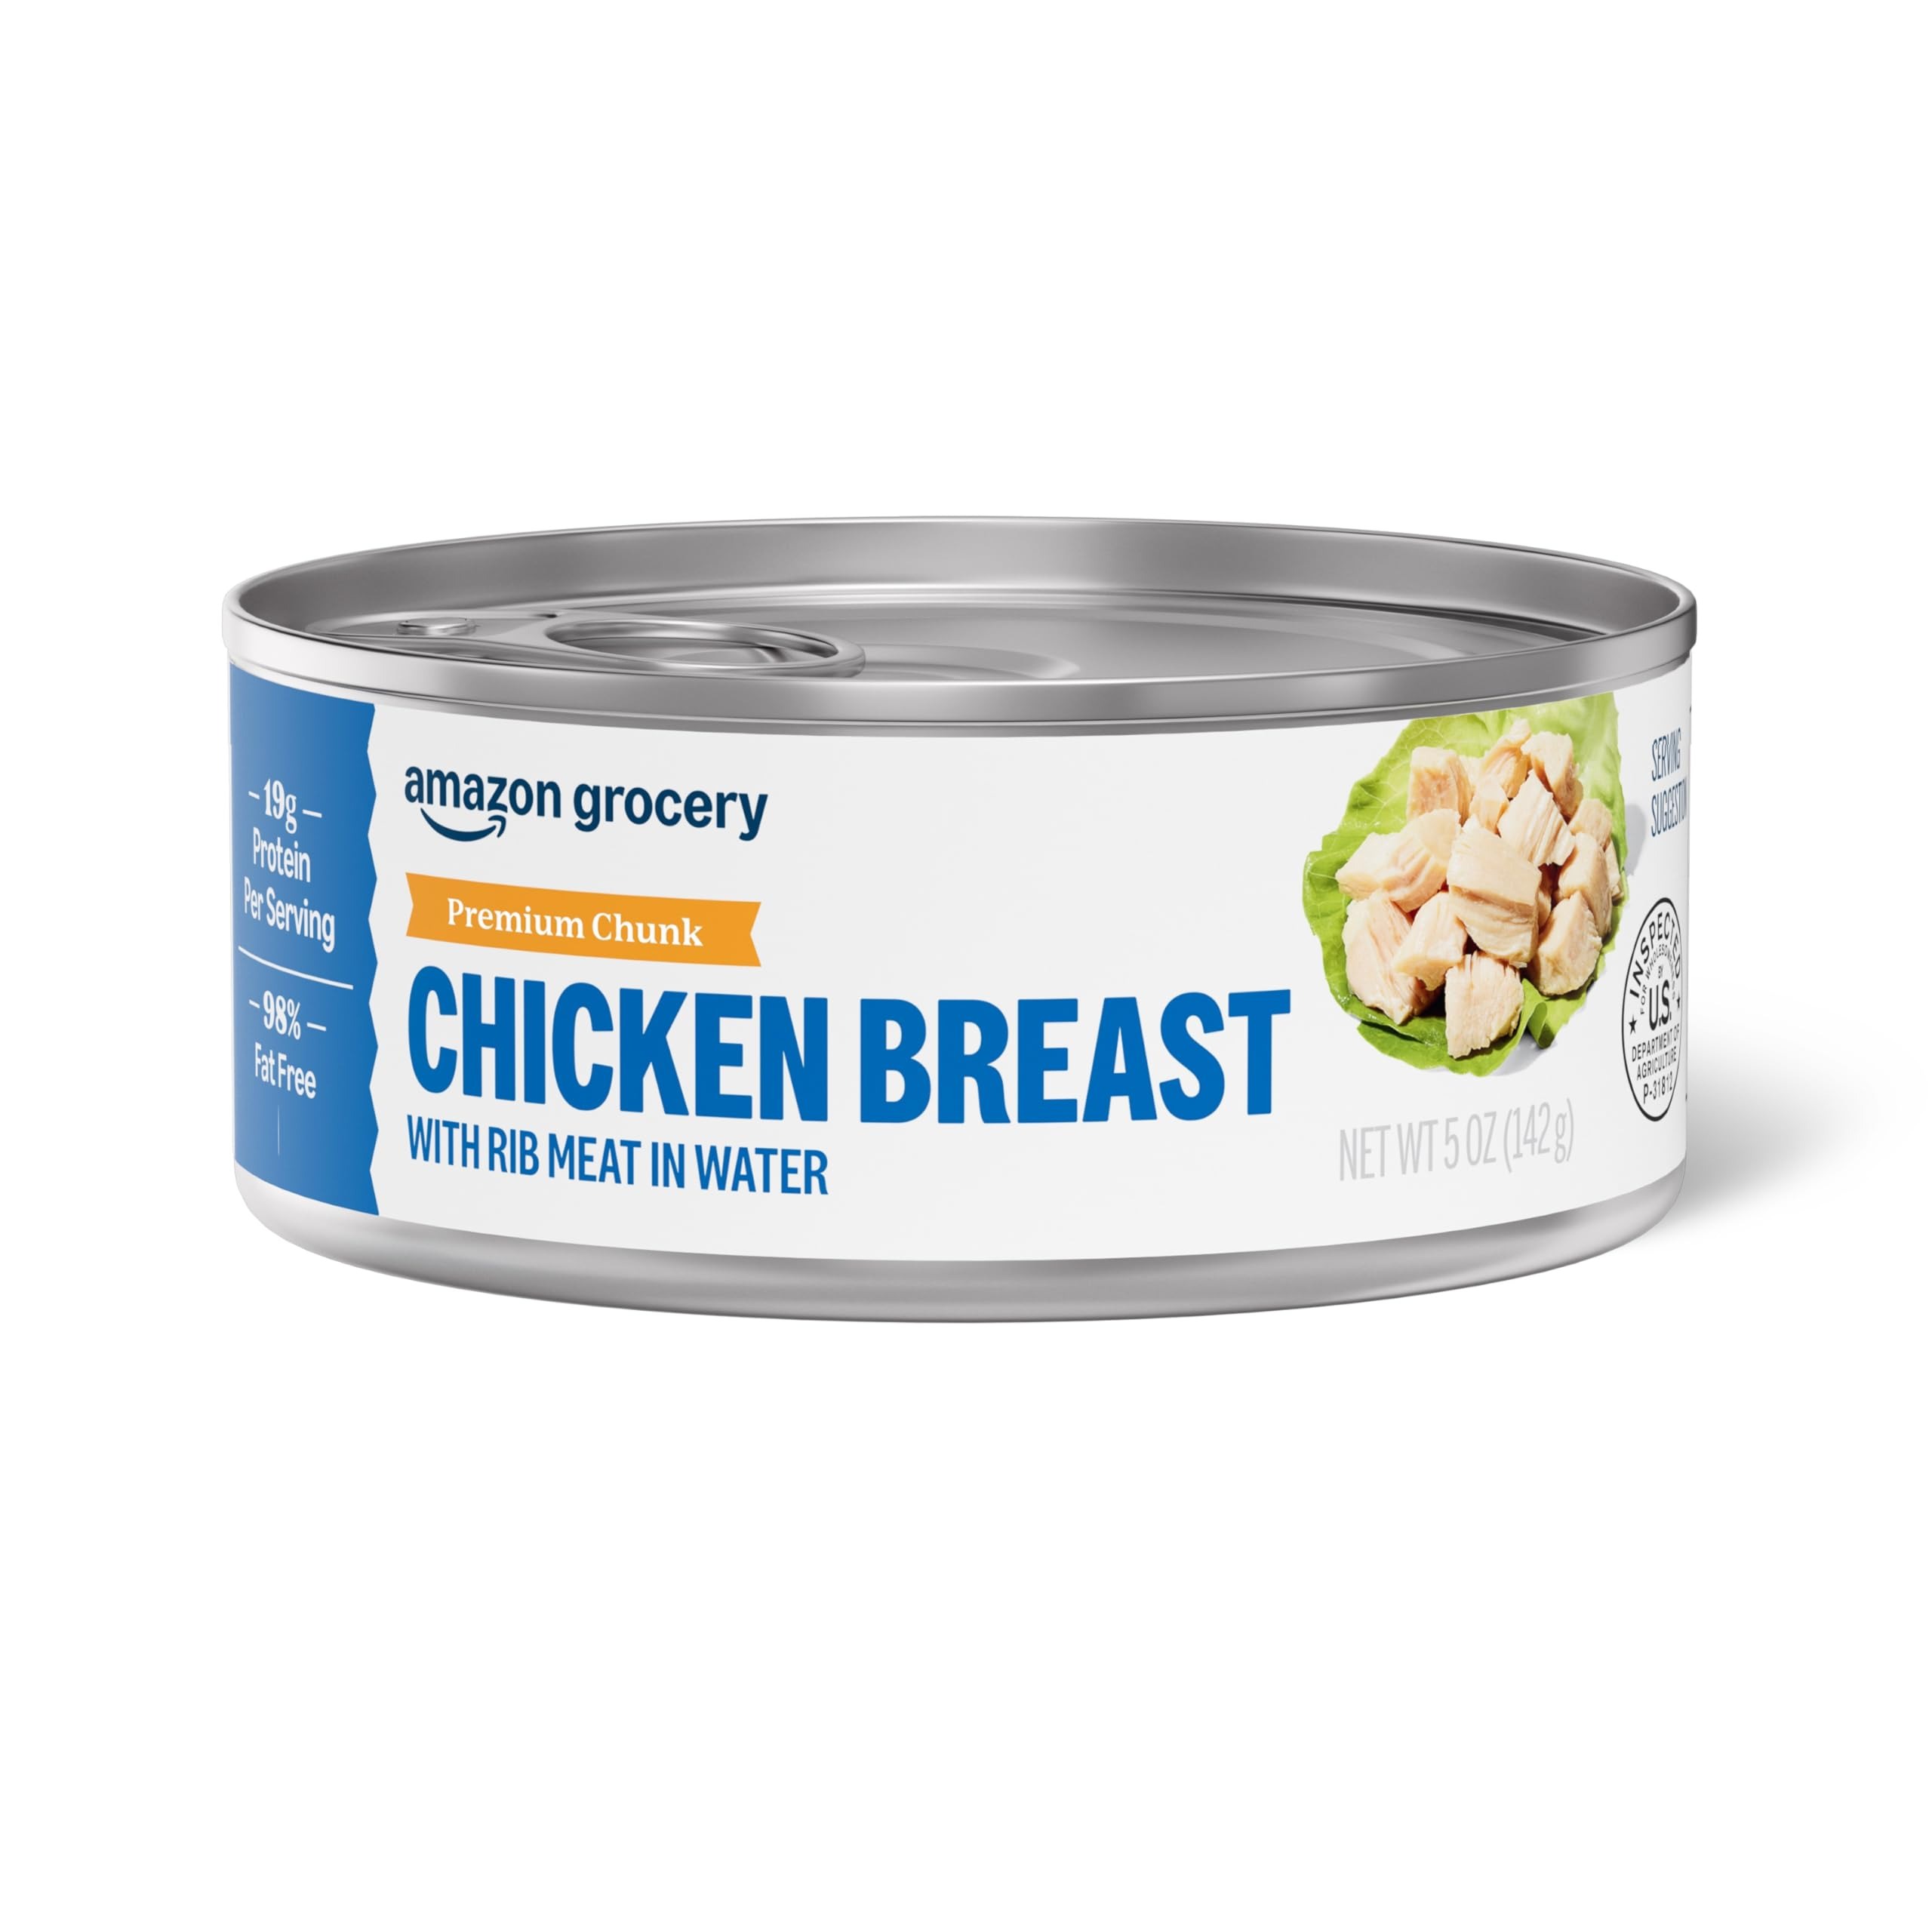
Item Name: Amazon Grocery, Premium Chunk Chicken Breast, 5 Oz
Bullet Point 1: One 5 ounce can of Premium Chunk Chicken Breast
Bullet Point 2: 19g of protein per serving
Bullet Point 3: 98% fat free
Bullet Point 4: Contains: Sulfites
Bullet Point 5: Amazon Grocery has all the favorites you love for less. You’ll find everything you need for great-tasting meals in one shopping trip
Bullet Point 6: Feed your every day with Amazon Grocery
Value: 5.0
Unit: Ounce

Price: 1.385